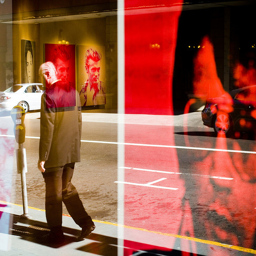
A glass that has the reflection of a man.
a man can be seen walking past a store front
The reflection of a man standing next to a parking meter.
A car, street, sidewalk, parking meter and old man are reflected from the glass display at an art gallery.
A reflection of a gallery window with an older man walking past a parking meter on the side of the road.